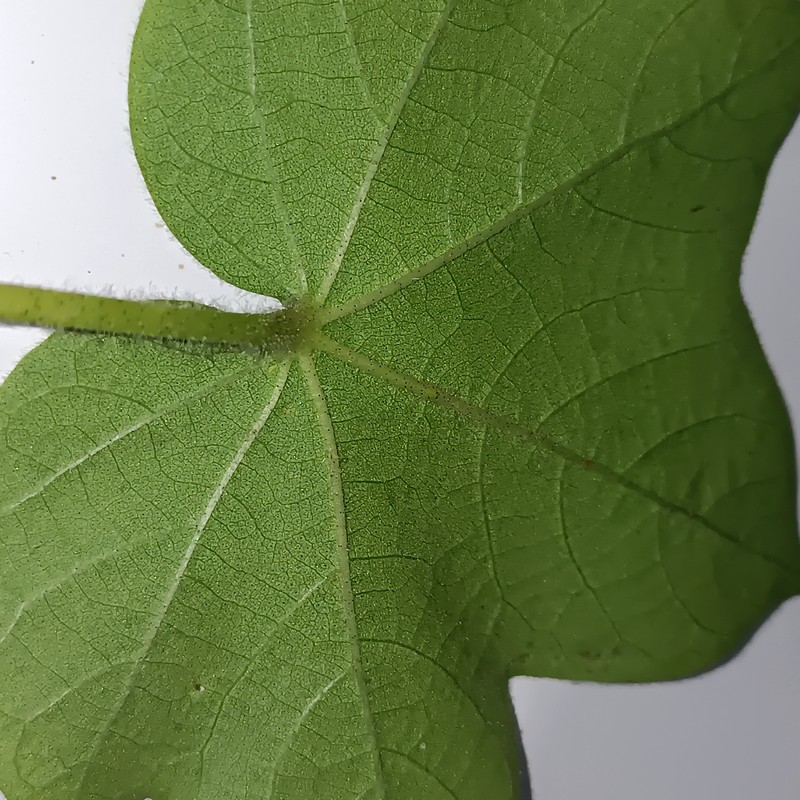
Label: Healthy Leaf